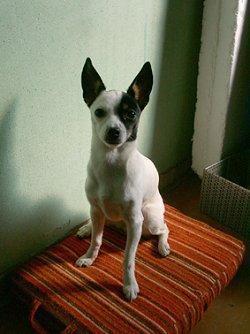
toy_terrier